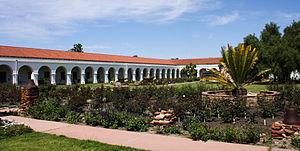
Mission San Luis Rey de Francia, Oceanside, Californie Español: Misión San Luís Rey de Francia, Oceanside, California